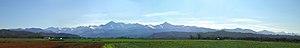
Tarbes est une commune du Sud-Ouest de la France, préfecture du département des Hautes-Pyrénées, en région Occitanie. Elle est située sur l'axe pyrénéen qui va de l'Atlantique à la Méditerranée, non loin de la frontière franco-espagnole.
Les Pyrénées sont une chaîne montagneuse du sud-ouest de l'Europe. Elles s'étendent en longueur selon une direction est-ouest sur une distance approximative de 430 kilomètres depuis la mer Méditerranée jusqu'au golfe de Gascogne. Culminant à 3 404 mètres d'altitude au pic d'Aneto, les Pyrénées forment une barrière géographique séparant la péninsule Ibérique au sud du reste de l'Europe continentale au nord. Elles constituent une frontière naturelle entre l'Espagne et la France et abritent aussi la principauté d’Andorre.